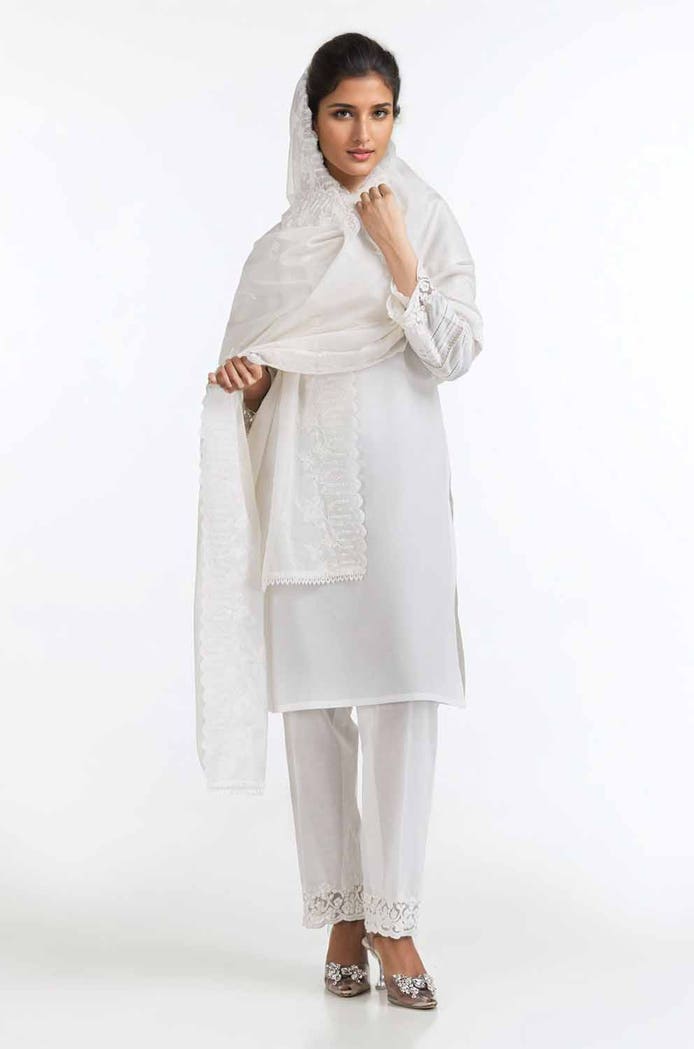
white embroidered salwar suit